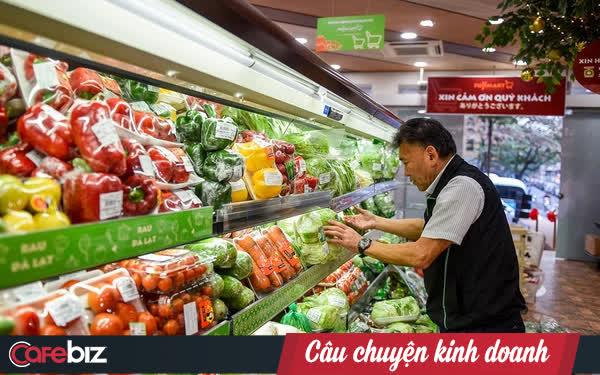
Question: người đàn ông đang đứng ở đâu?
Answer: người đàn ông đang đứng ở một siêu thị